Italian cruiser Calabria

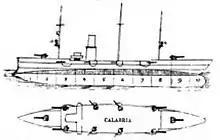
Plan and profile drawing of

The cruiser was powered by two vertical triple-expansion steam engines that each drove a screw propeller. Steam was supplied by four coal-fired, cylindrical fire-tube boilers that were vented into a single funnel placed amidships, directly astern of the conning tower. The engines had an output of and produced a top speed of . had a cruising radius of about at a more economical speed of .